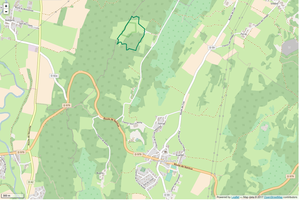
Périmètre de la RNN de la Grotte de Hautecourt.
La réserve naturelle nationale de la grotte de Hautecourt est une réserve naturelle nationale située en Auvergne-Rhône-Alpes. Classée en 1980, elle occupe une surface de 10,22 hectares et protège la grotte de Hautecourt. Il s'agit de la première réserve naturelle française créée pour protéger une grotte.